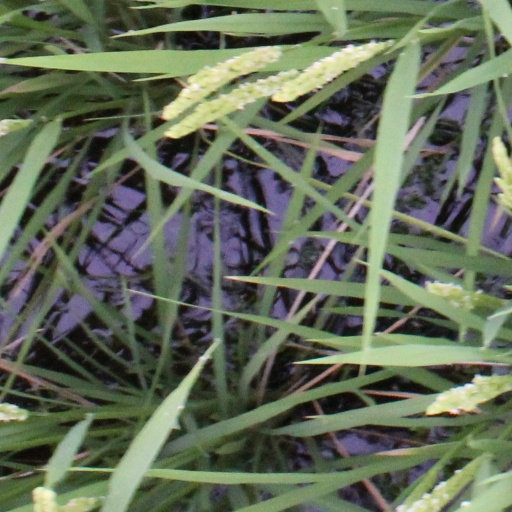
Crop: rice